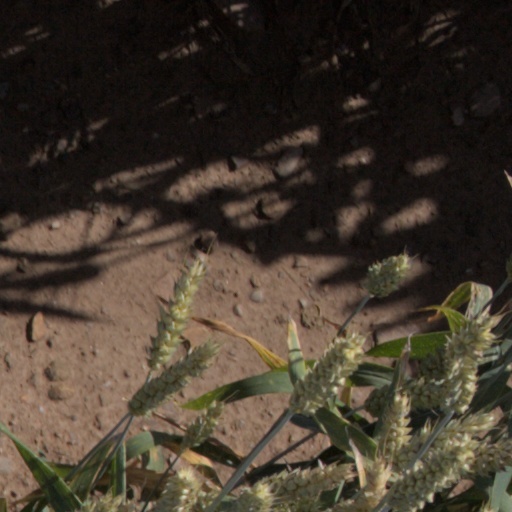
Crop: wheat